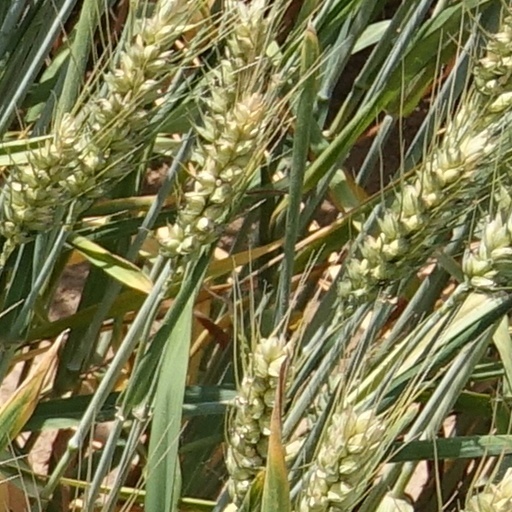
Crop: wheat